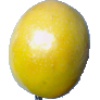
Label: Maracuja 1